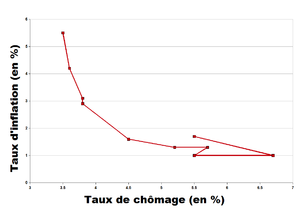
Relation entre le taux d'inflation et le taux de chômage (courbe de Philips) aux Etats-Unis entre 1960 et 1969. Données du Bureau of Labor Statistics. Inflation et chômage en moyenne annuelle. Chaque point représente une année.
Mise en évidence en 1958, la courbe de Phillips est une courbe illustrant une relation empirique négative entre le taux de chômage et l'inflation ou taux de croissance des salaires nominaux.
Le monétarisme est un courant de pensée économique selon lequel les gouvernements doivent mener une politique monétaire stricte dans le but de limiter la quantité de monnaie en circulation. La réflexion sur ce thème est ancienne. Mais le rénovateur de ce courant est sans conteste l'économiste Milton Friedman, qui a contribué à réhabiliter et à relancer la théorie quantitative de la monnaie contre le paradigme dominant de l'époque, le keynésianisme. Ainsi la politique monétaire est réapparue sur le devant de la scène pour figurer depuis quelques années parmi les instruments essentiels de la politique économique.